George Harrison

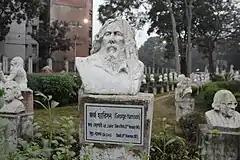
George Harrison sculpture in Dhaka, Bangladesh

On 30 December 1999, Harrison and his wife Olivia were attacked at their home, Friar Park. The perpetrator was 34-year-old paranoid schizophrenic man Michael Abram, who broke in and attacked Harrison with a kitchen knife, puncturing a lung and causing head injuries before he was incapacitated by Harrison's wife, who struck him repeatedly with a fireplace poker and a lamp. Harrison later commented, "I felt exhausted and could feel the strength draining from me. I vividly remember a deliberate thrust to my chest. I could hear my lung exhaling and had blood in my mouth. I believed I had been fatally stabbed." Following the attack, Harrison was hospitalised with more than 40 stab wounds, and part of his punctured lung was removed. He released a statement soon afterwards regarding his assailant: "He wasn't a burglar, and he certainly wasn't auditioning for the Traveling Wilburys. Adi Shankara, an Indian historical, spiritual and groovy-type person, once said, 'Life is fragile like a raindrop on a lotus leaf.' And you'd better believe it." Upon being released from a psychiatric institution in 2002, Abram said: "If I could turn back the clock, I would give anything not to have done what I did in attacking George Harrison, but looking back on it now, I have come to understand that I was at the time not in control of my actions. I can only hope the Harrison family might somehow find it in their hearts to accept my apologies."